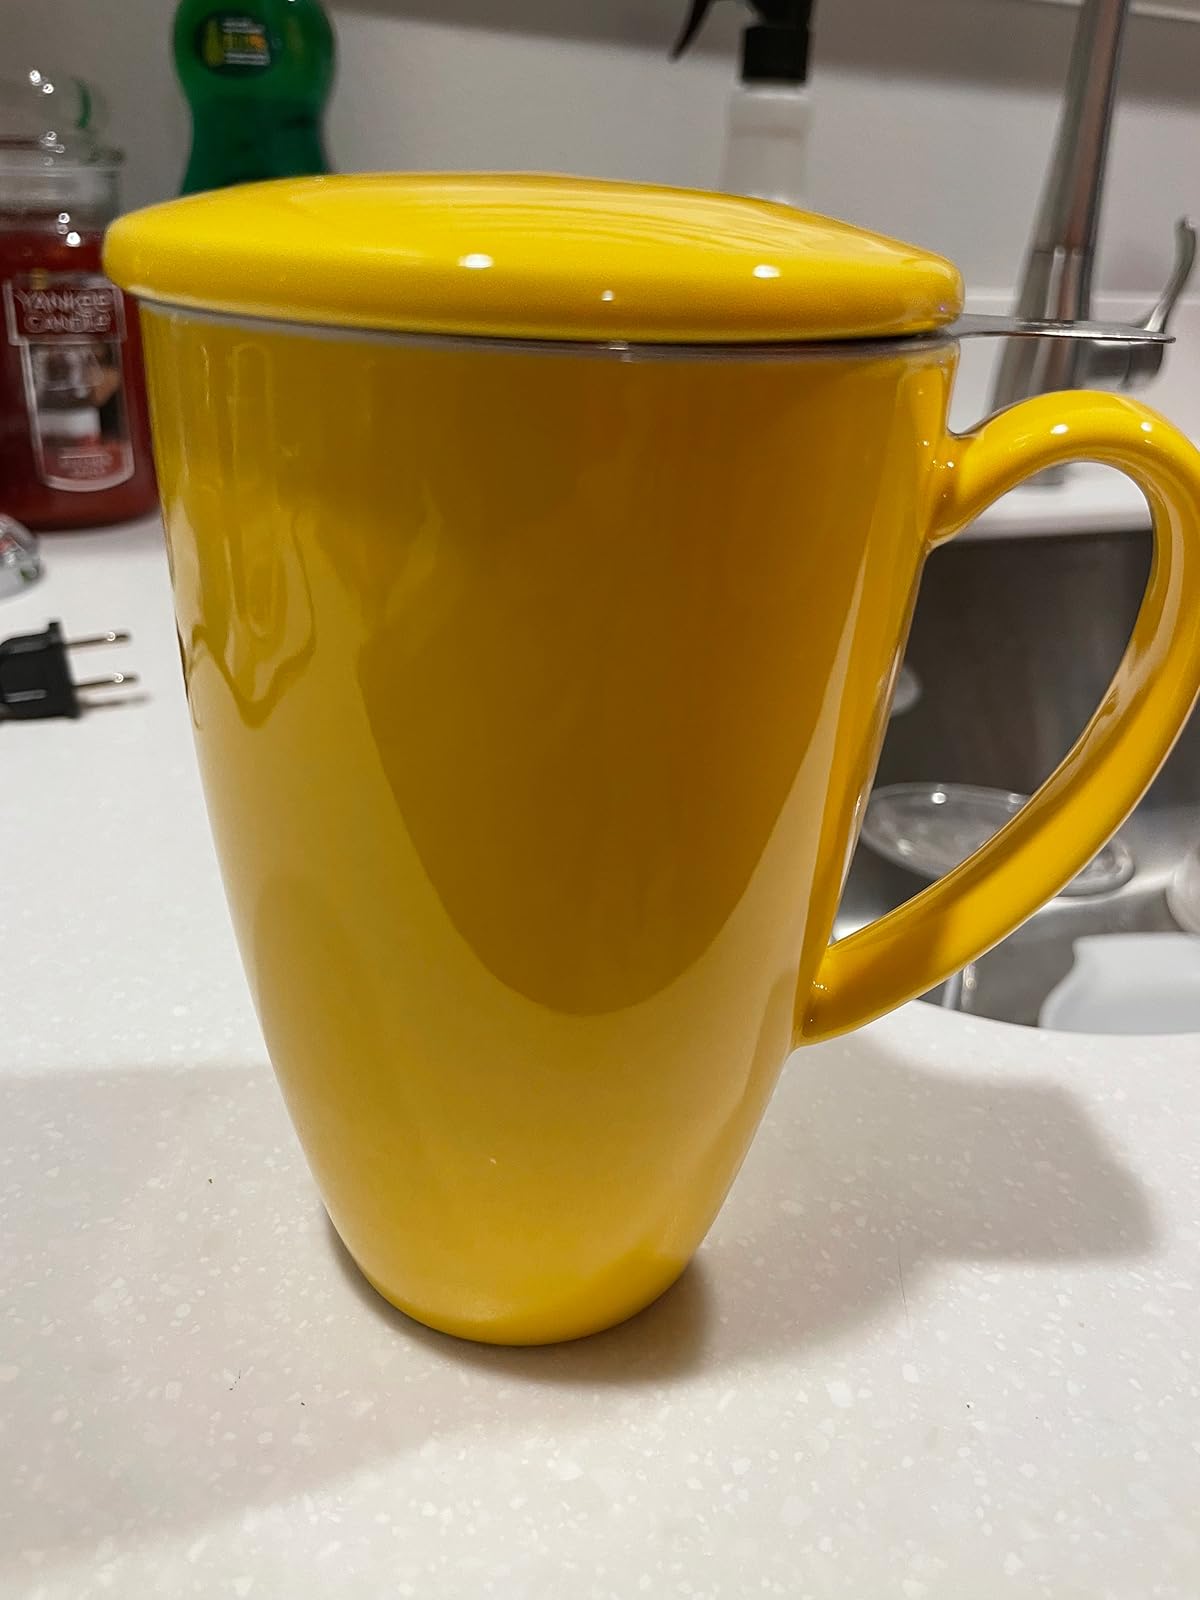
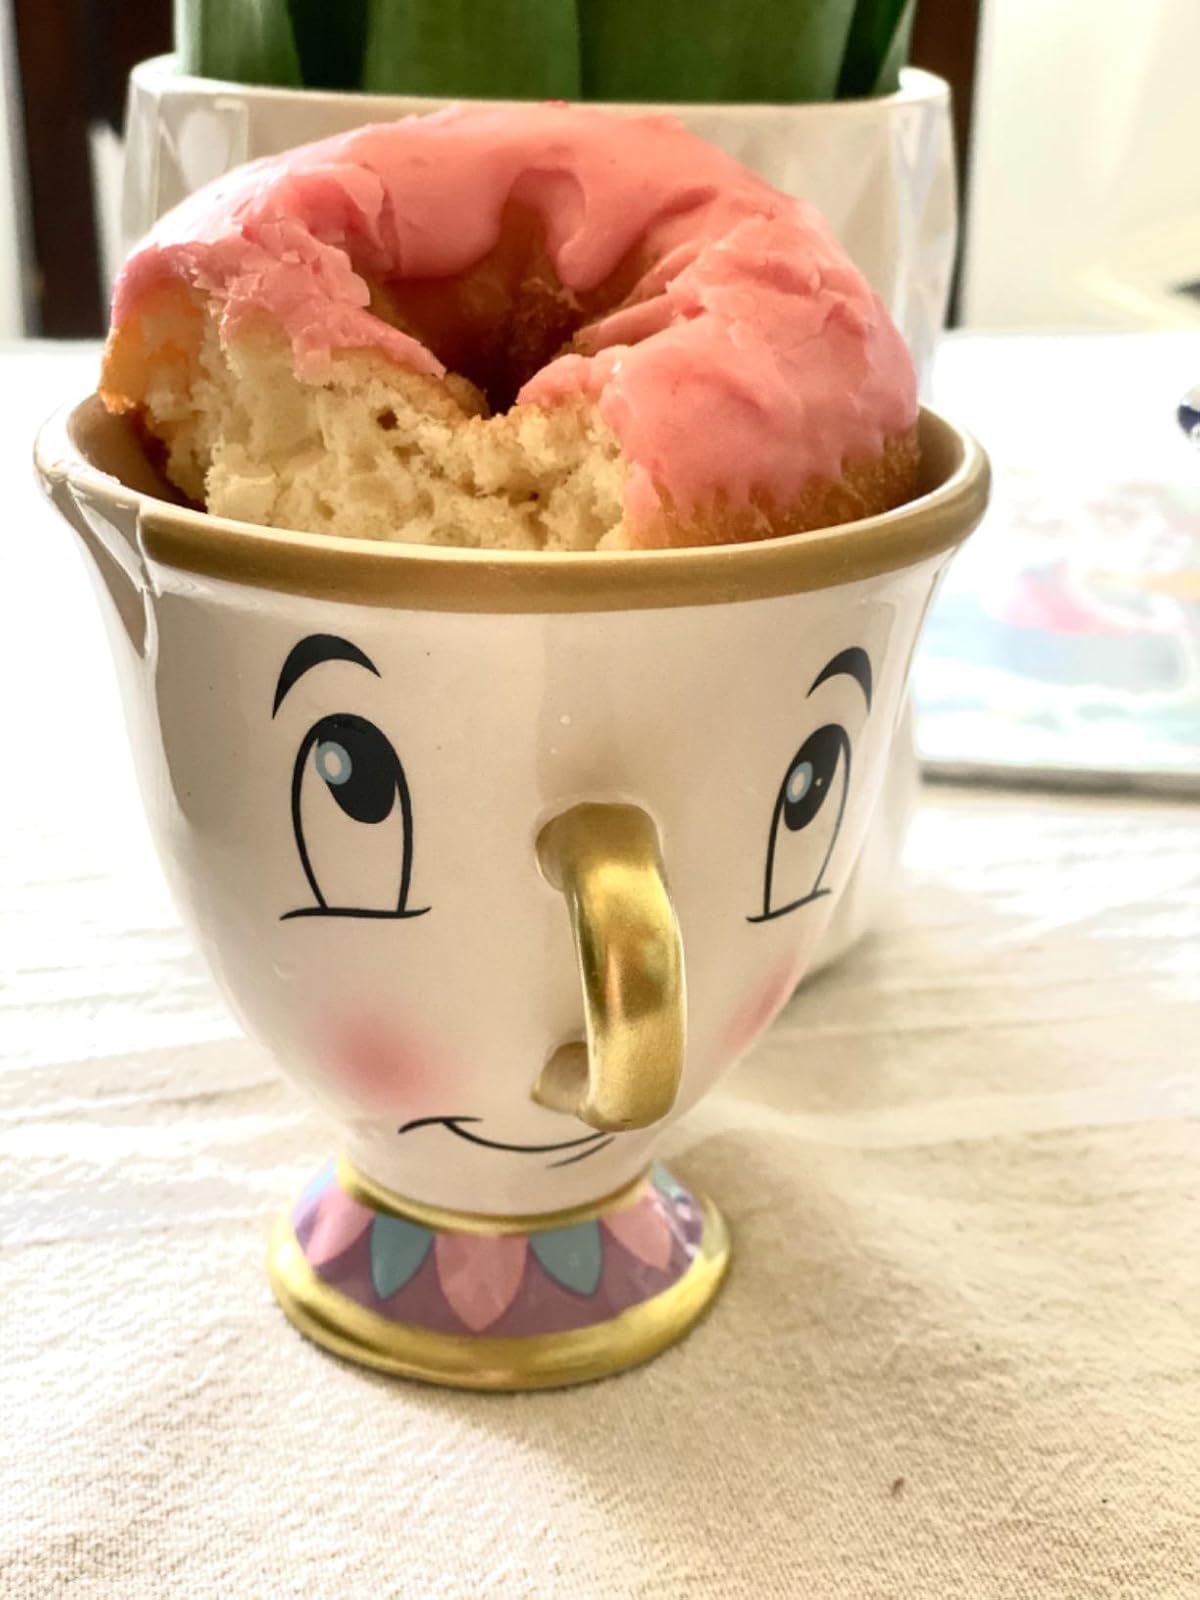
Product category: items_mug
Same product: no